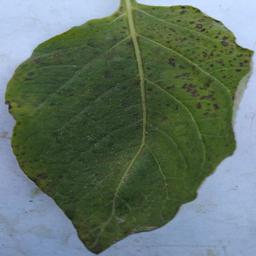
Etiqueta: Tizon_Temprano